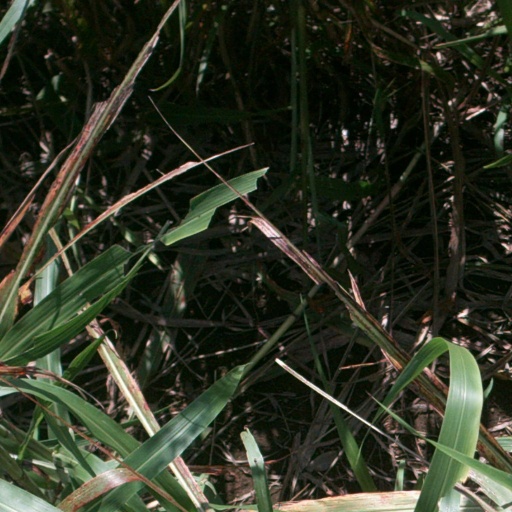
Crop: sorghum